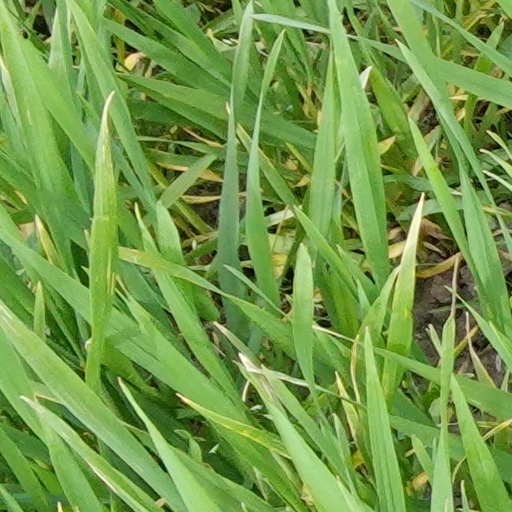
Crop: wheat